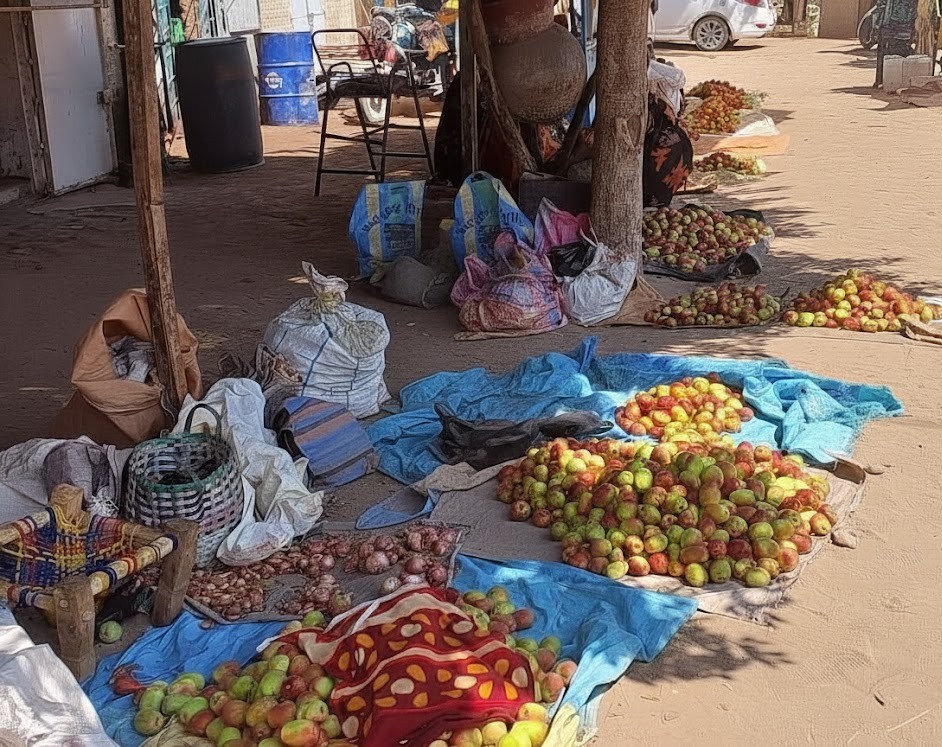
الوصف بالفصحى: بضائع من البصل والفاكهة منثورة على الأرض فوق مفرش، في سوق يقع تحت ظلال الأشجار
الوصف بالعامية السودانية: فرشة فيها بصل و فواكه مكبوبين في الواطة في سوق تحت ضل الشجرة
التصنيف: Marketplaces